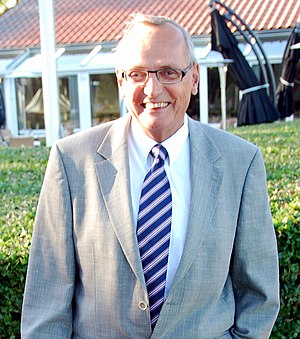
Bent Hansen (regionsrådsformand)
Bent Hansen, dansk politiker, formand for Region Midtjylland og Danske Regioner.
Bent Hansen er cand.mag., tidligere formand for Danske Regioner og regionsrådsformand i Region Midtjylland, valgt for Socialdemokraterne.